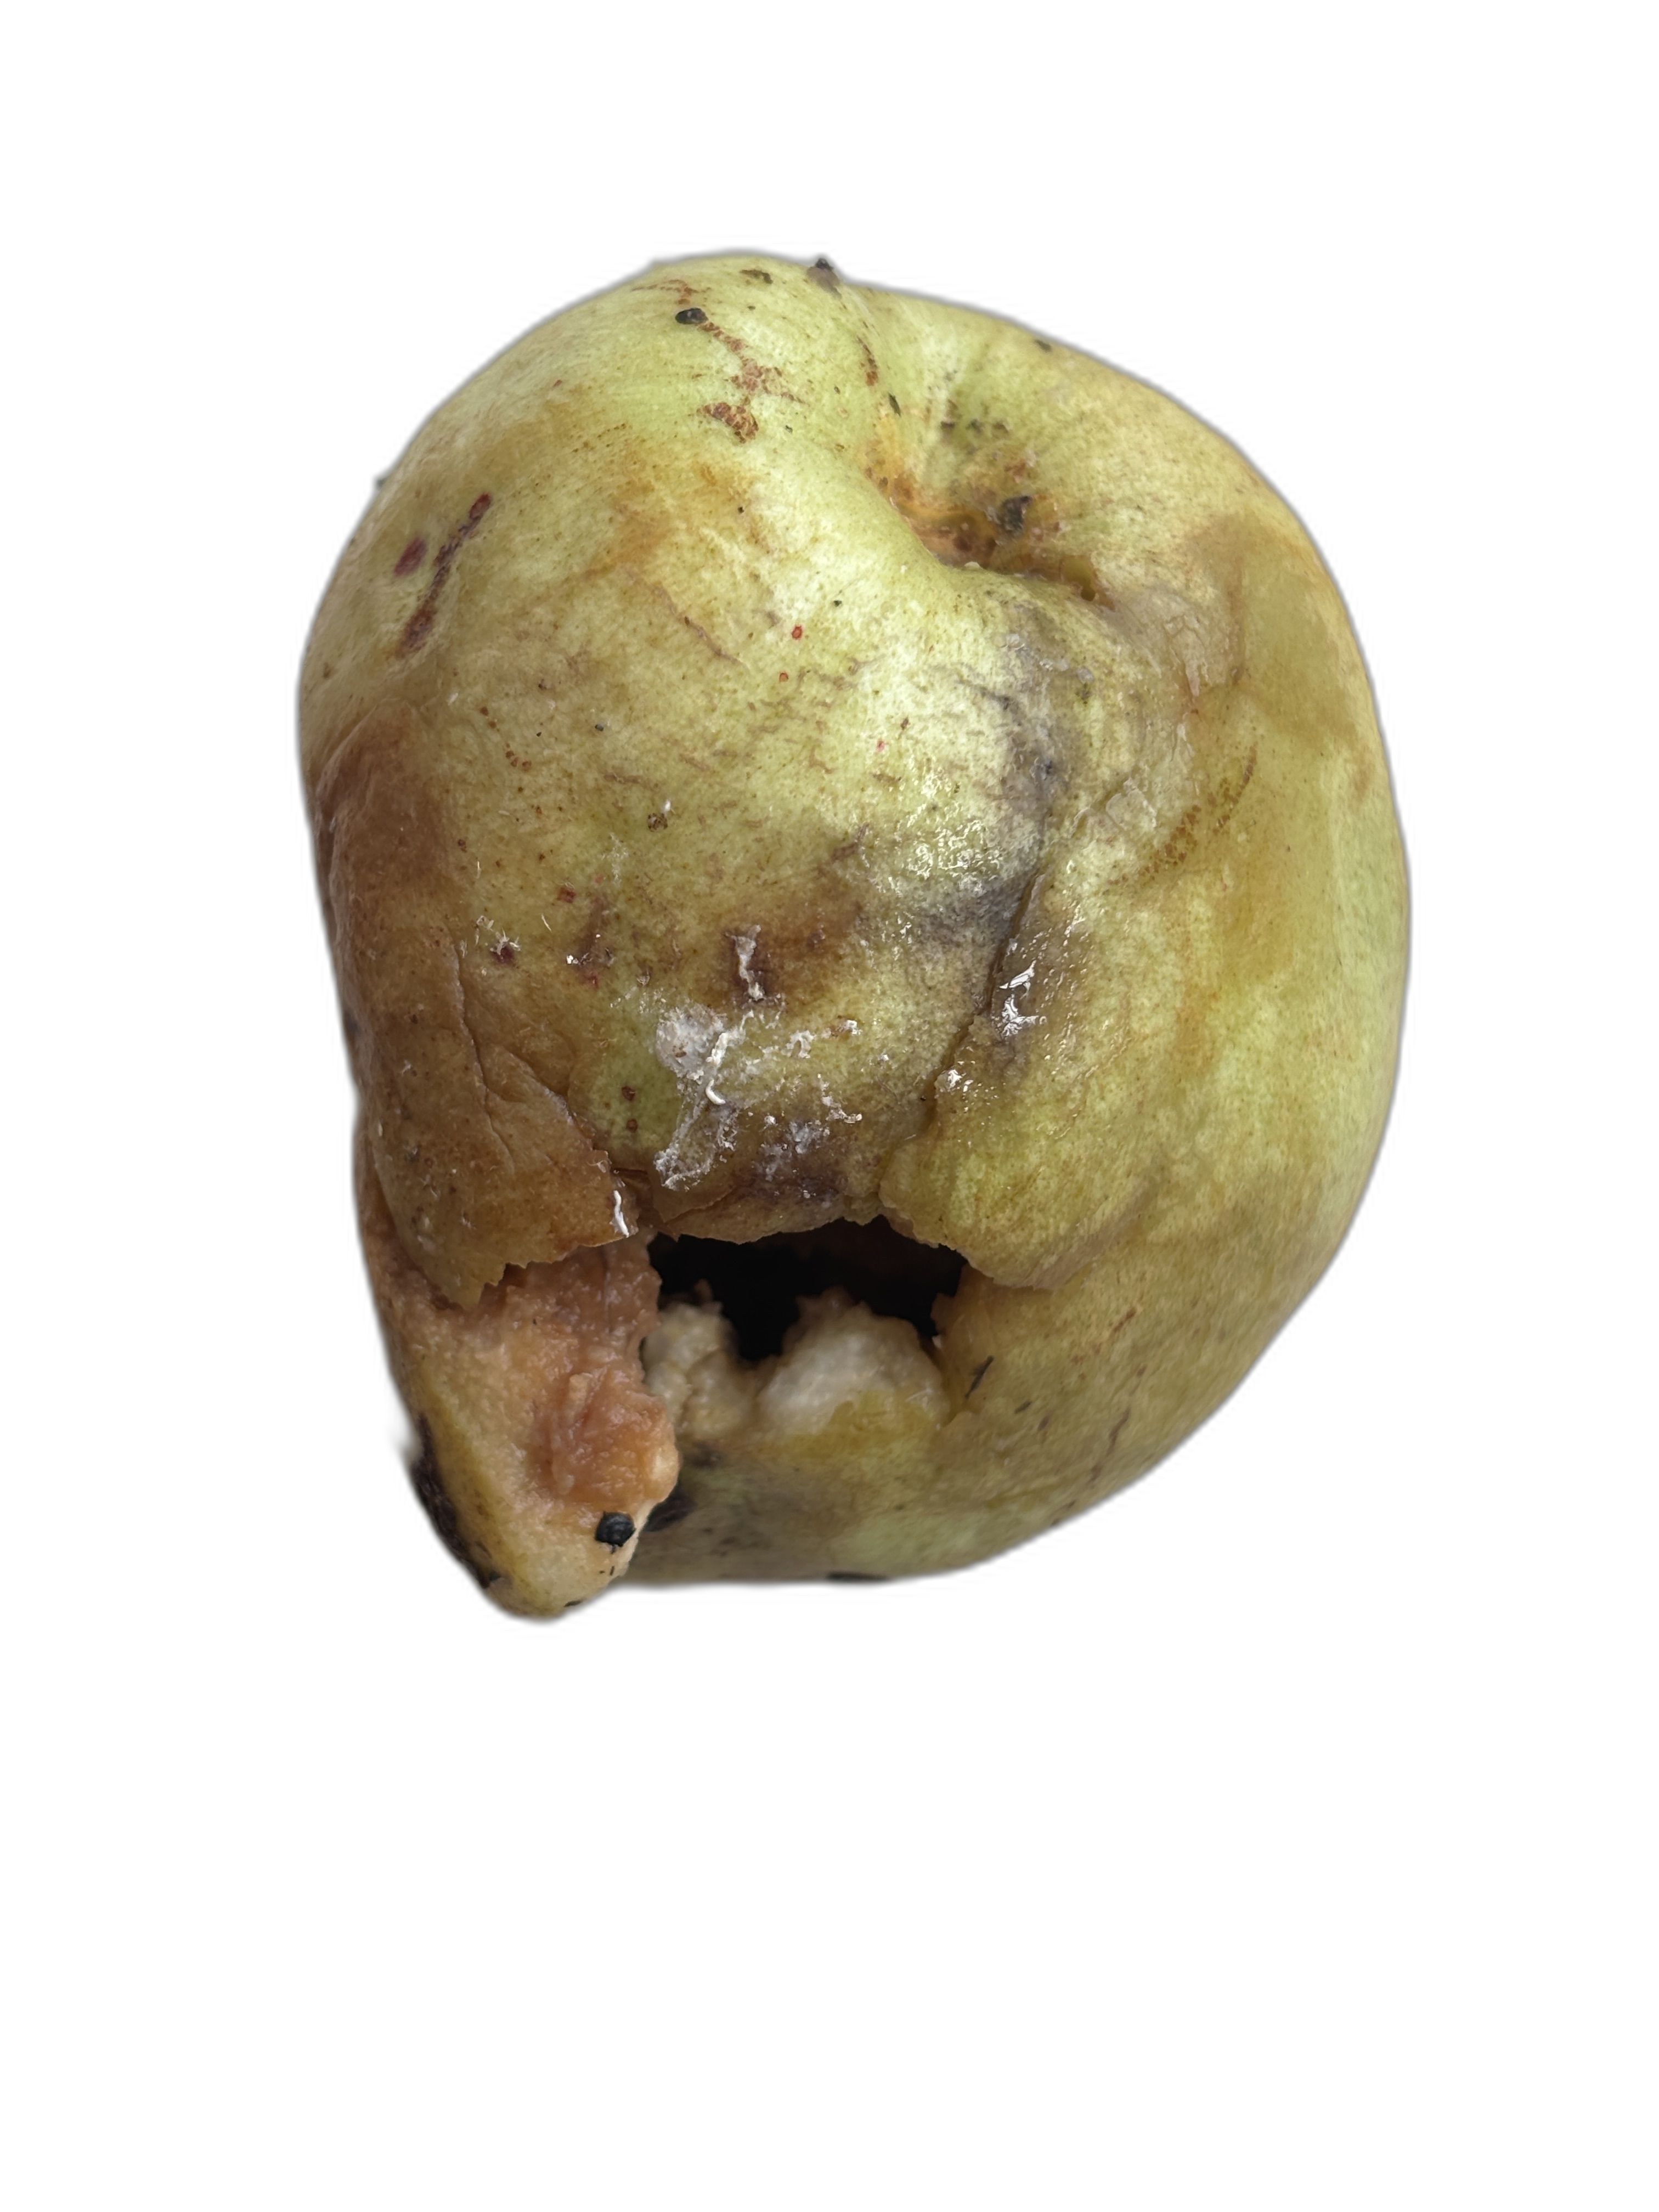
Plant part: fruit
Disease: Styler end root